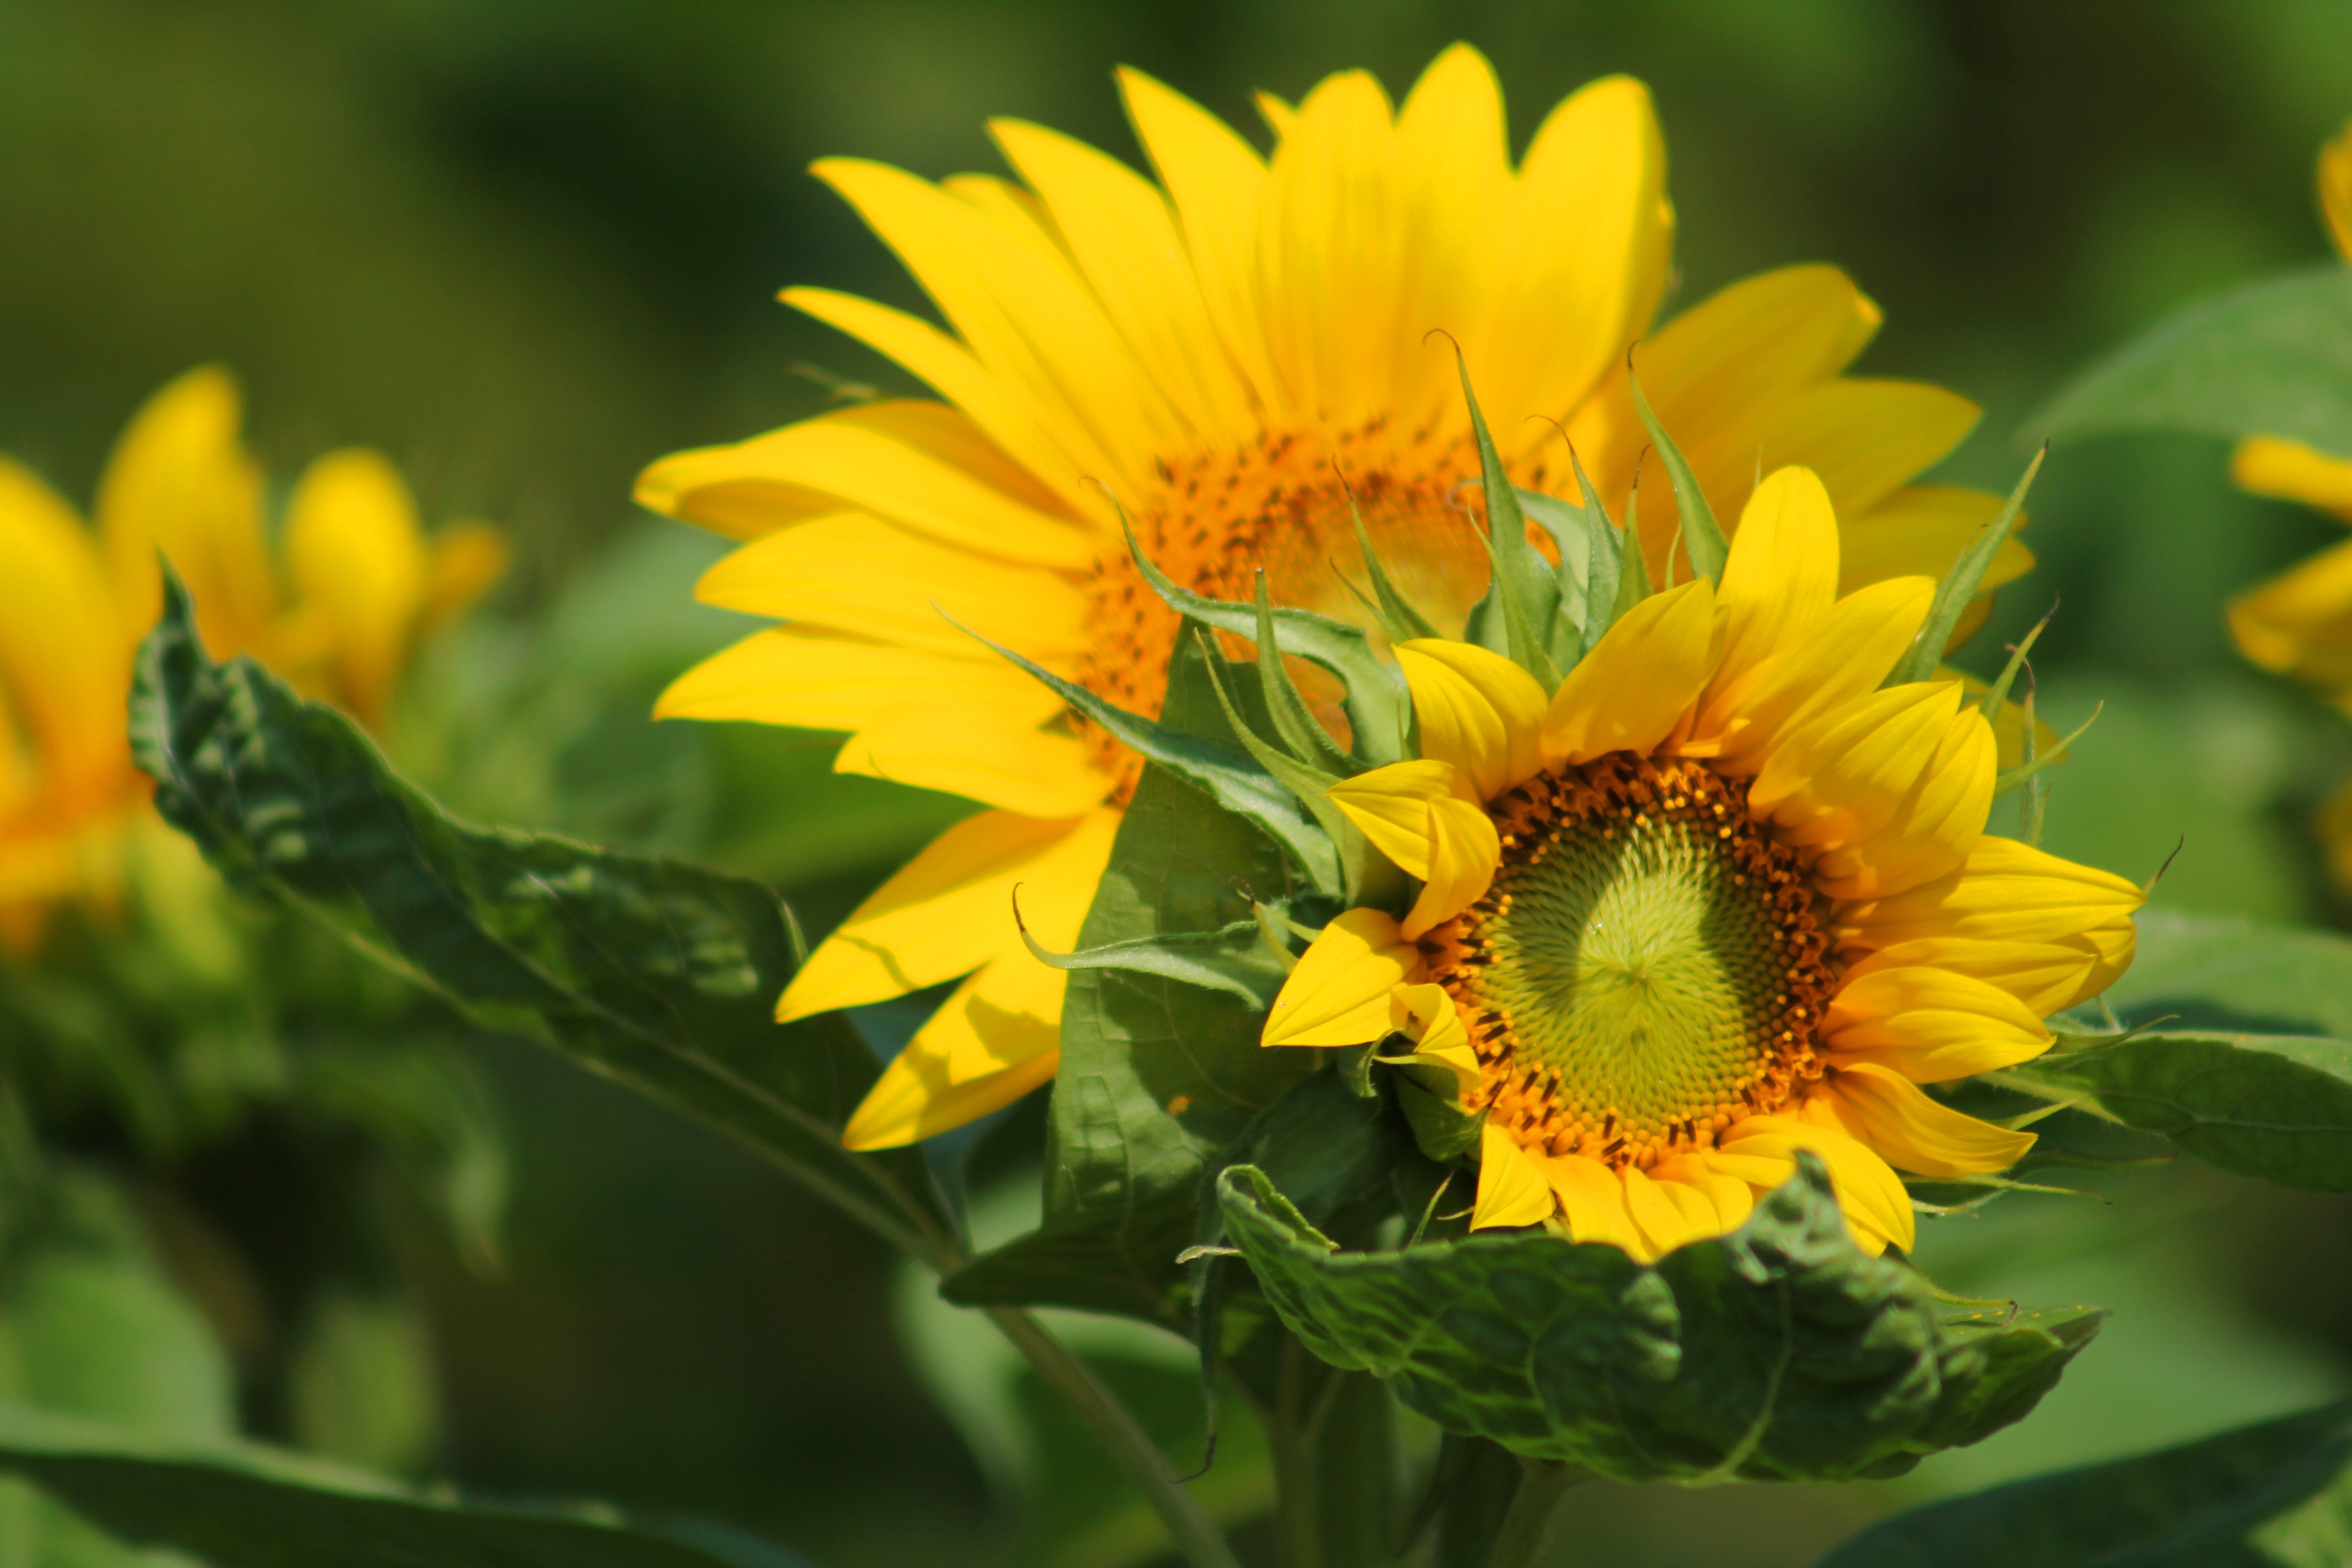
nature, blossom, plant, field, flower, petal, bloom, summer, botany, yellow, flora, sunflower, wildflower, nectar, macro photography, flowering plant, daisy family, calendula, annual plant, land plant